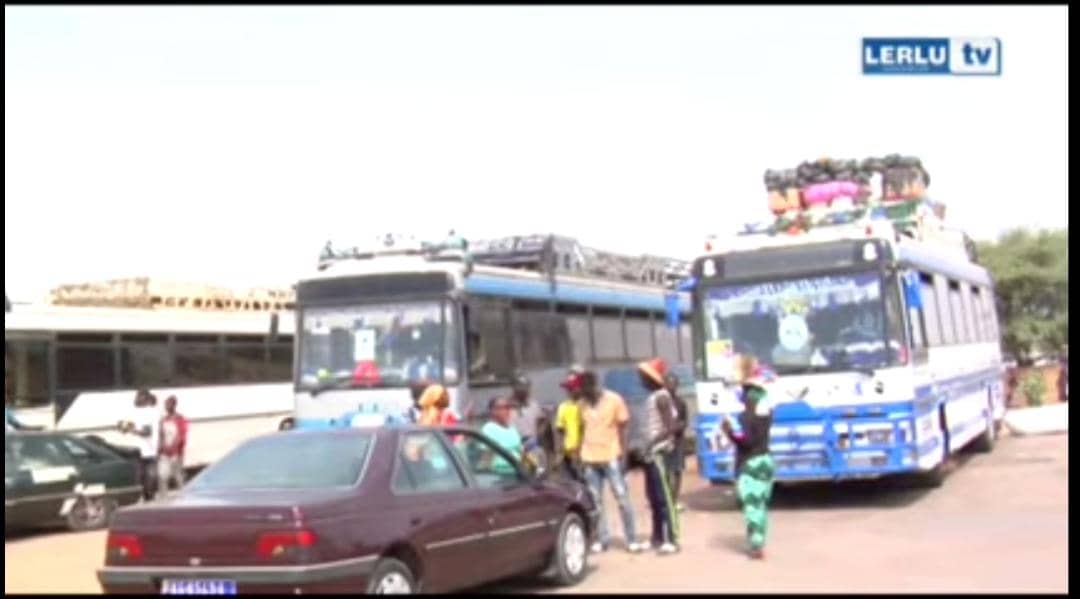
Waaw nataal bii de ab gaaraas la. Am na ñetti oto yu mel ni ay biis yu taxaw noonu. Benn bi mi ngi seb ay bagaas ci kow. Am na itam ay nit ñu taxam ci wetam. Am na ku jigéen ku ci nekk di jaay njaayam. Am na koo xam ni mi ngi Sol tengaane. Am na it ñaari oto yu ndaw yu taxaw ci wetam, ay taxi.